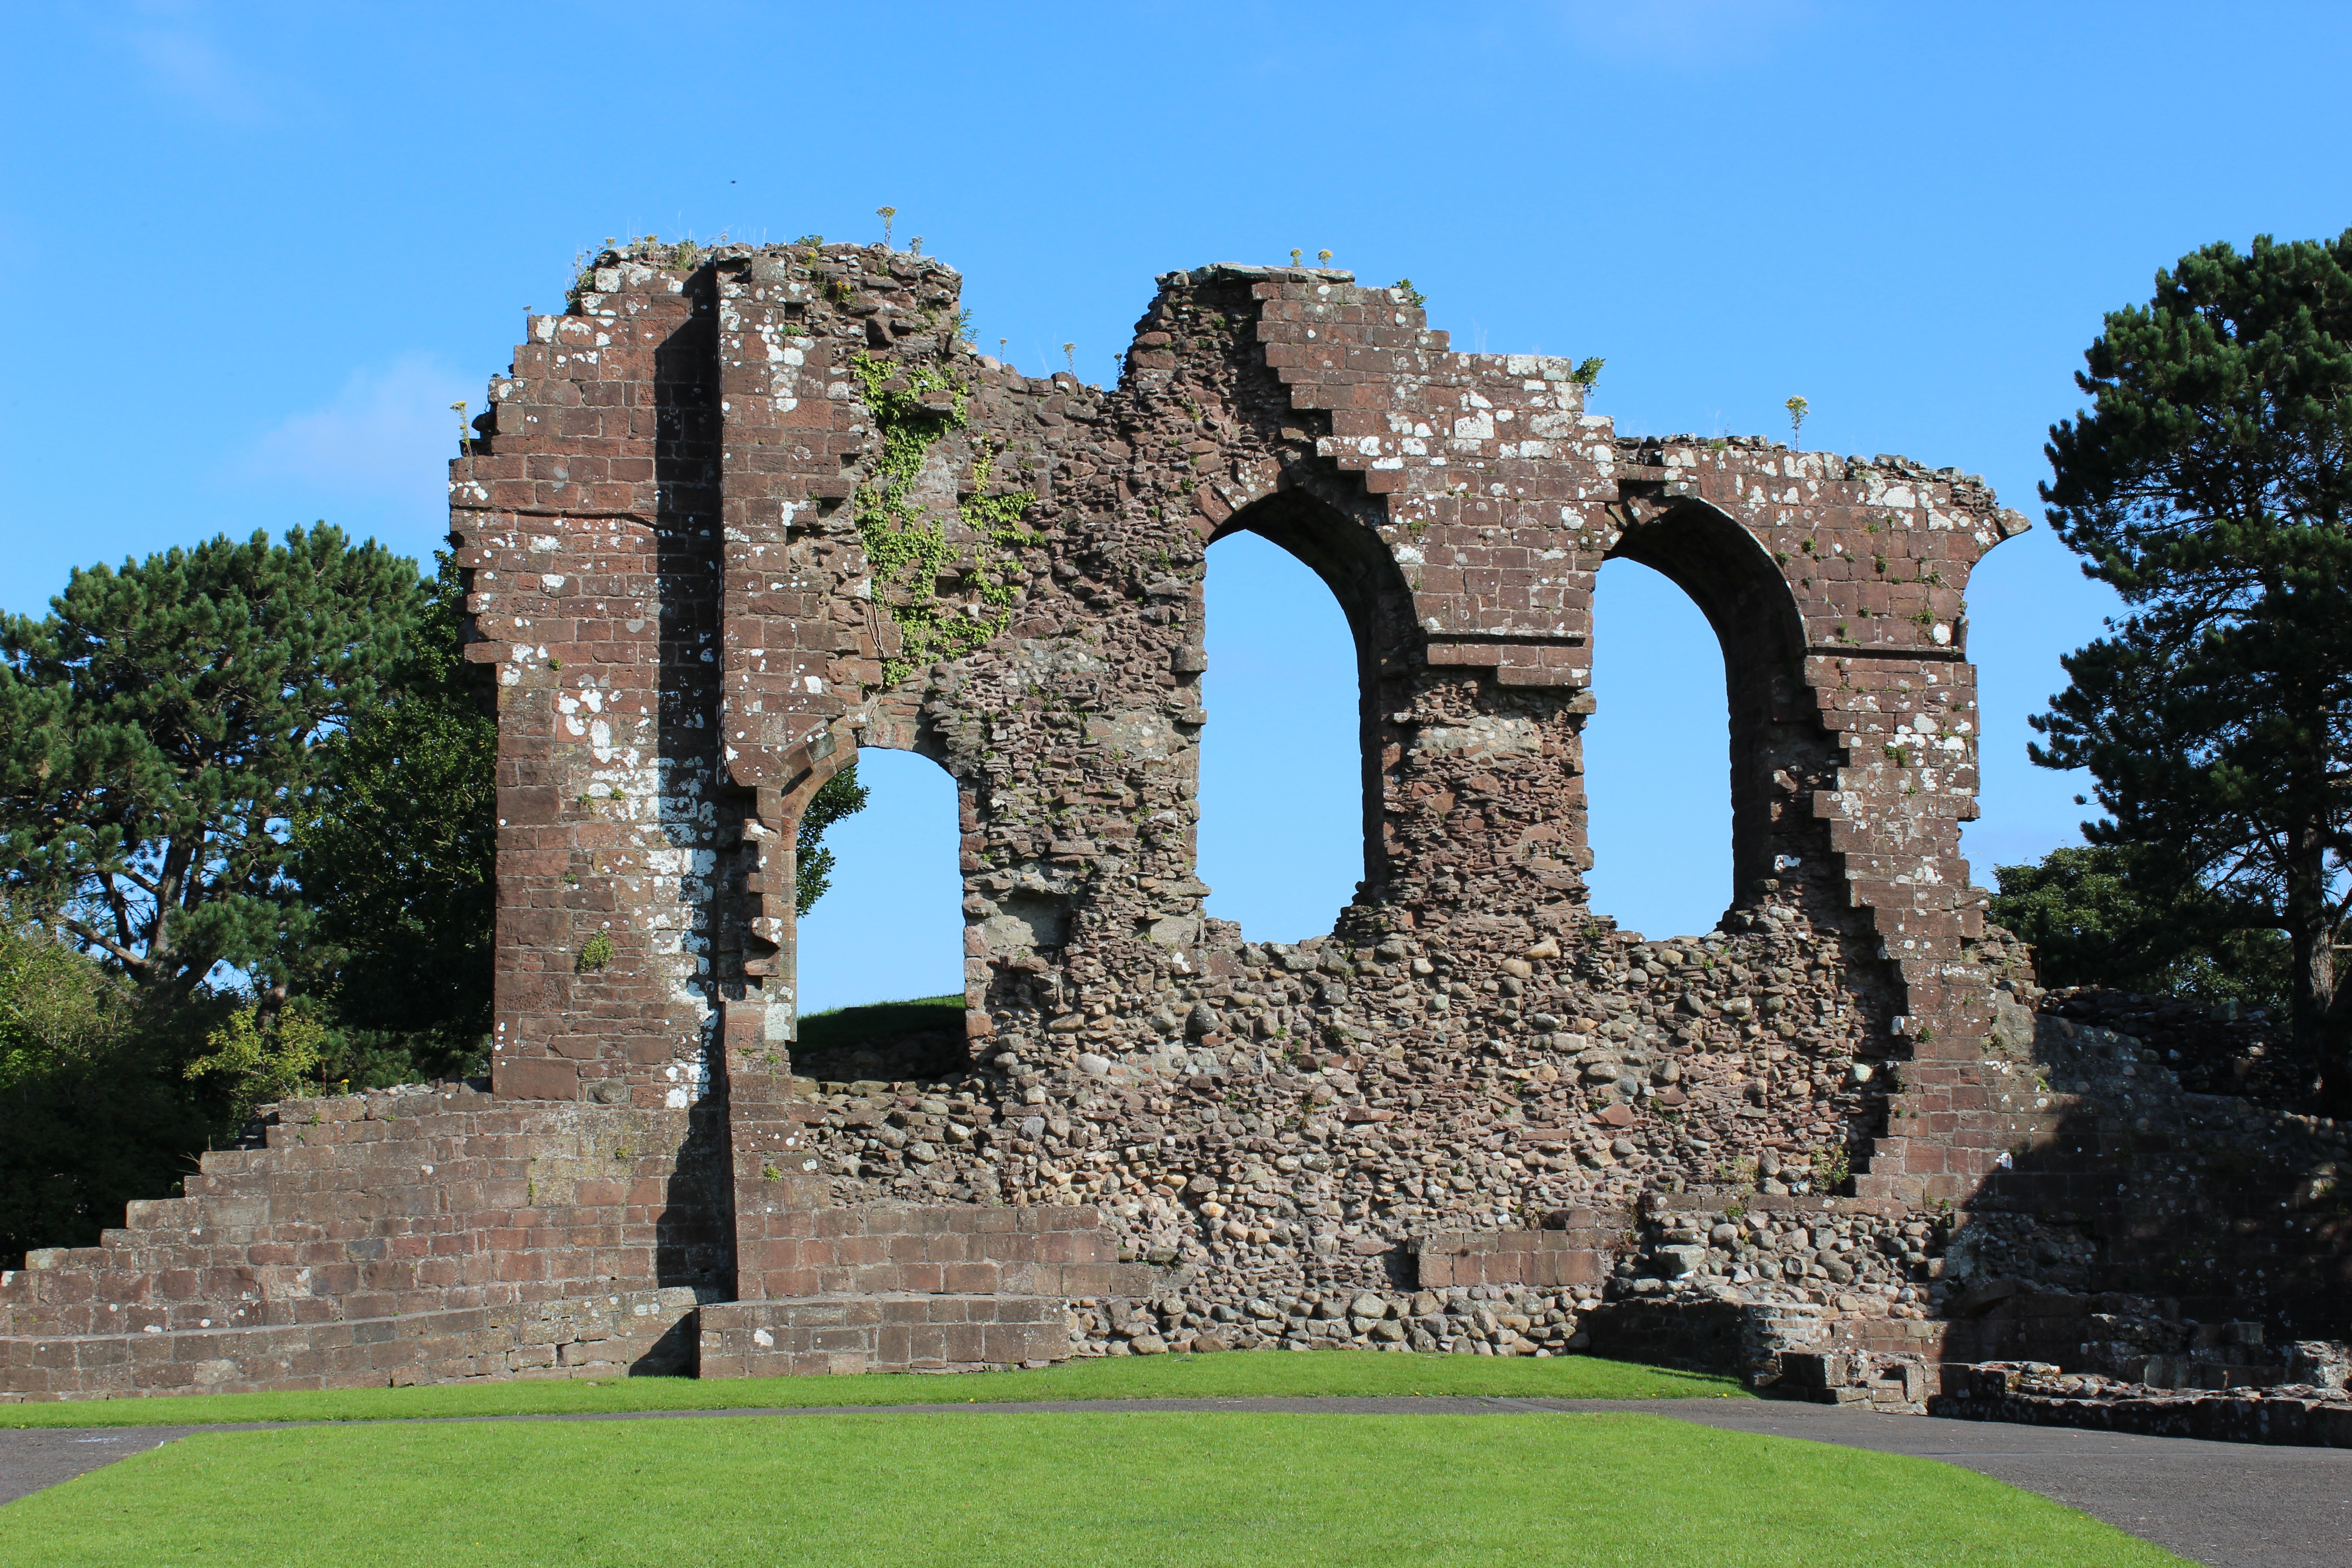
architecture, building, old, stone, monument, arch, castle, ancient, landmark, cumbria, ruins, monastery, culture, history, abbey, heritage, historical, estate, blue skies, aqueduct, historic site, ancient history, egremont